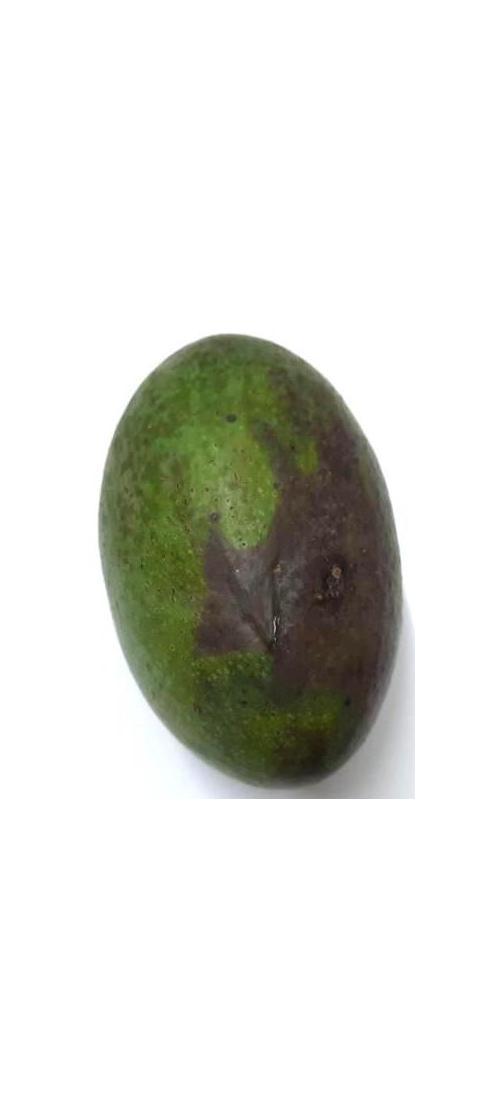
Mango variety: Ashshina Zhinuk